Human rights violations by the CIA

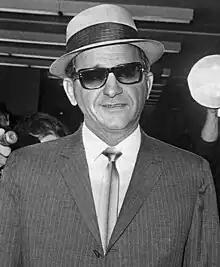
The CIA recruited Sam Giancana (pictured), Santo Trafficante and other mobsters to assassinate Fidel Castro.

Perhaps the best-documented account of CIA-sponsored assassination plans were against President Fidel Castro of Cuba.